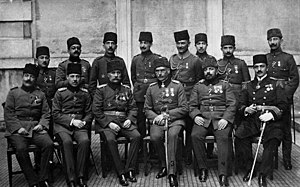
1. verdenskrig i Mellemøsten / Kronologi / Optakt
1. verdenskrig i Mellemøsten er en samlebetegnelse for kamphandlinger, der strakte sig fra den 29. oktober 1914 til den 30. oktober 1918. De stridende parter var på den ene side det Osmanniske Rige, som fik nogen bistand fra de andre Centralmagter og i hovedsagen det Britiske imperium og det Russiske Kejserrige blandt Ententemagterne. Der var fem større felttog: Sinai og Palæstina-felttoget, felttoget i Mesopotamien, felttoget i Kaukasus, felttoget i Persien samt slaget ved Gallipoli. Der var også det mindre Felttoget i Nordafrika, Den Arabiske Revolte og det Sydarabiske felttog.